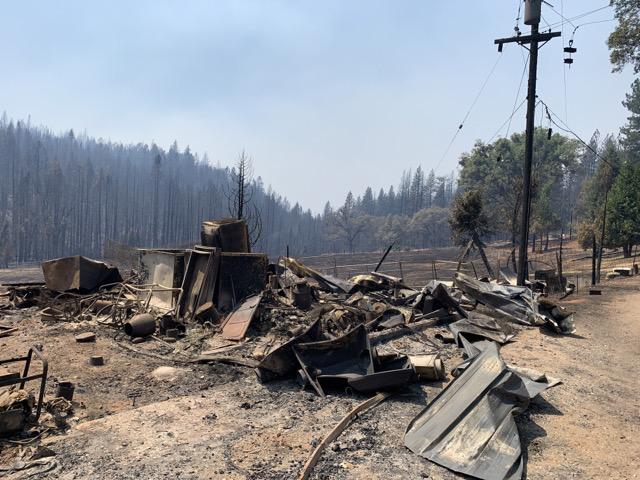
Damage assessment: destroyed